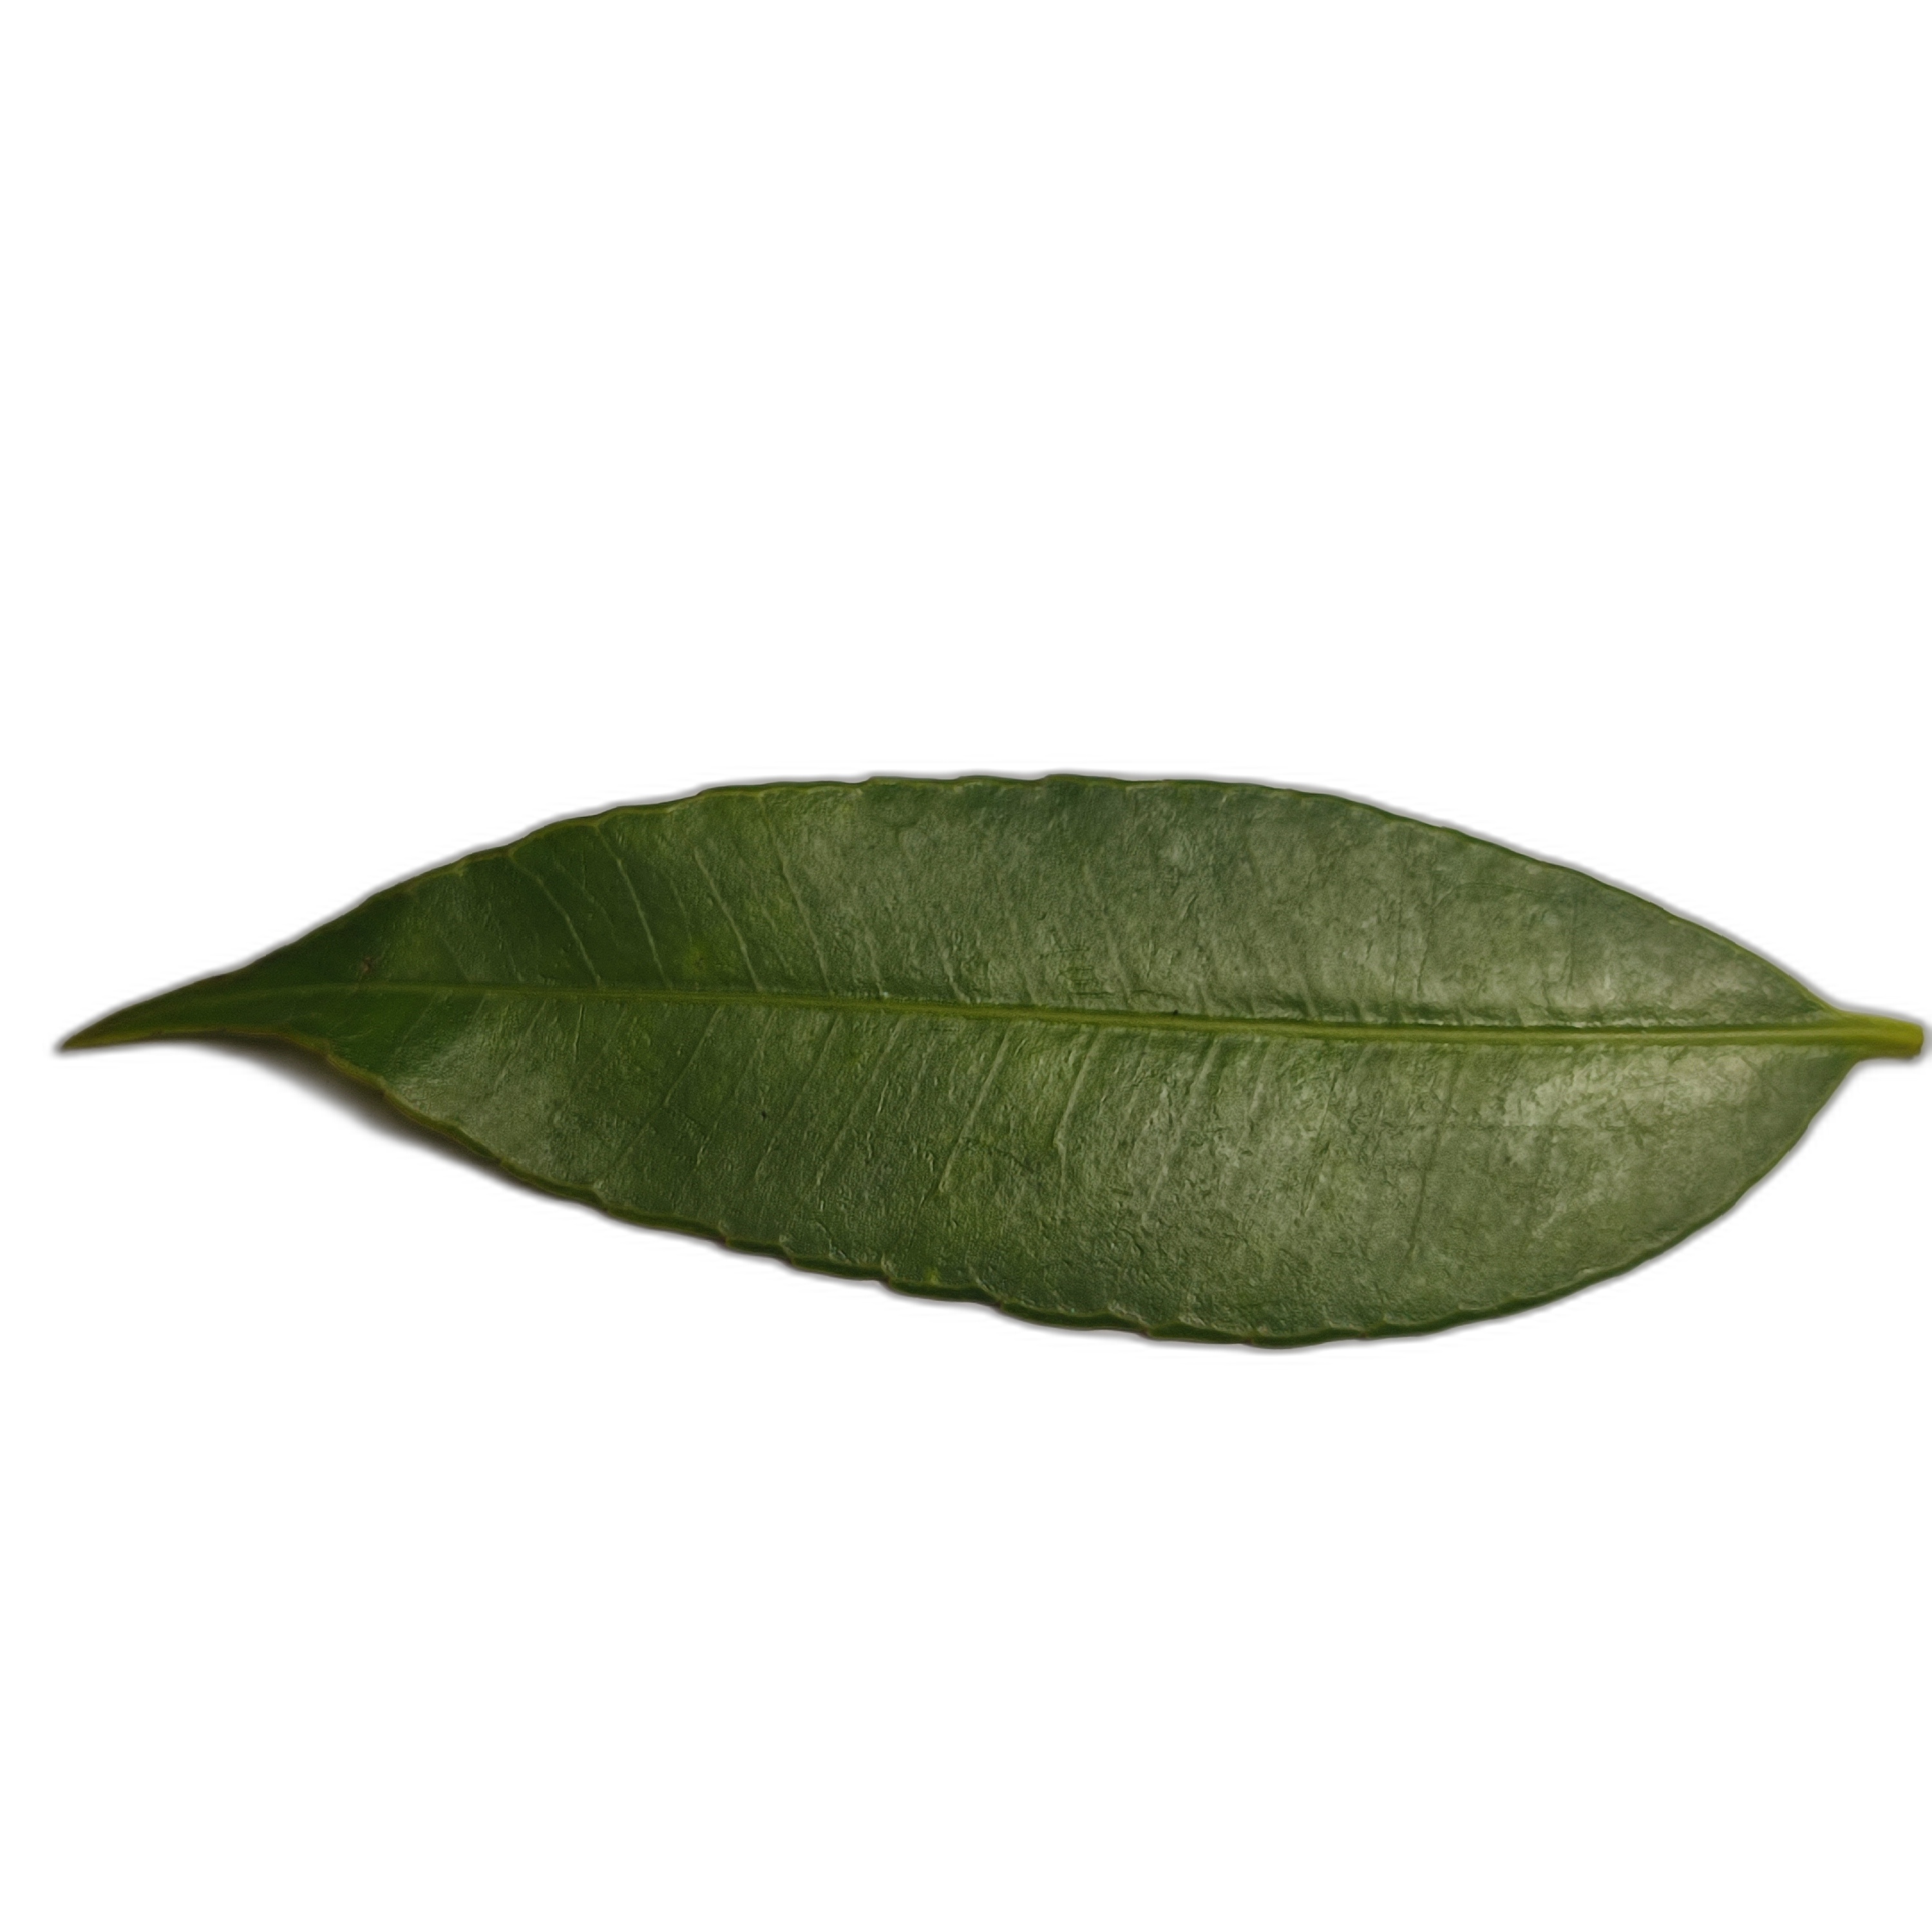
Label: healthy